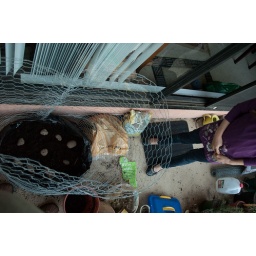
Potatoes planted in a plastic bag, with chicken wire to protect it from the pigeons.